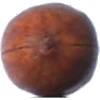
Label: Nut Pecan 1